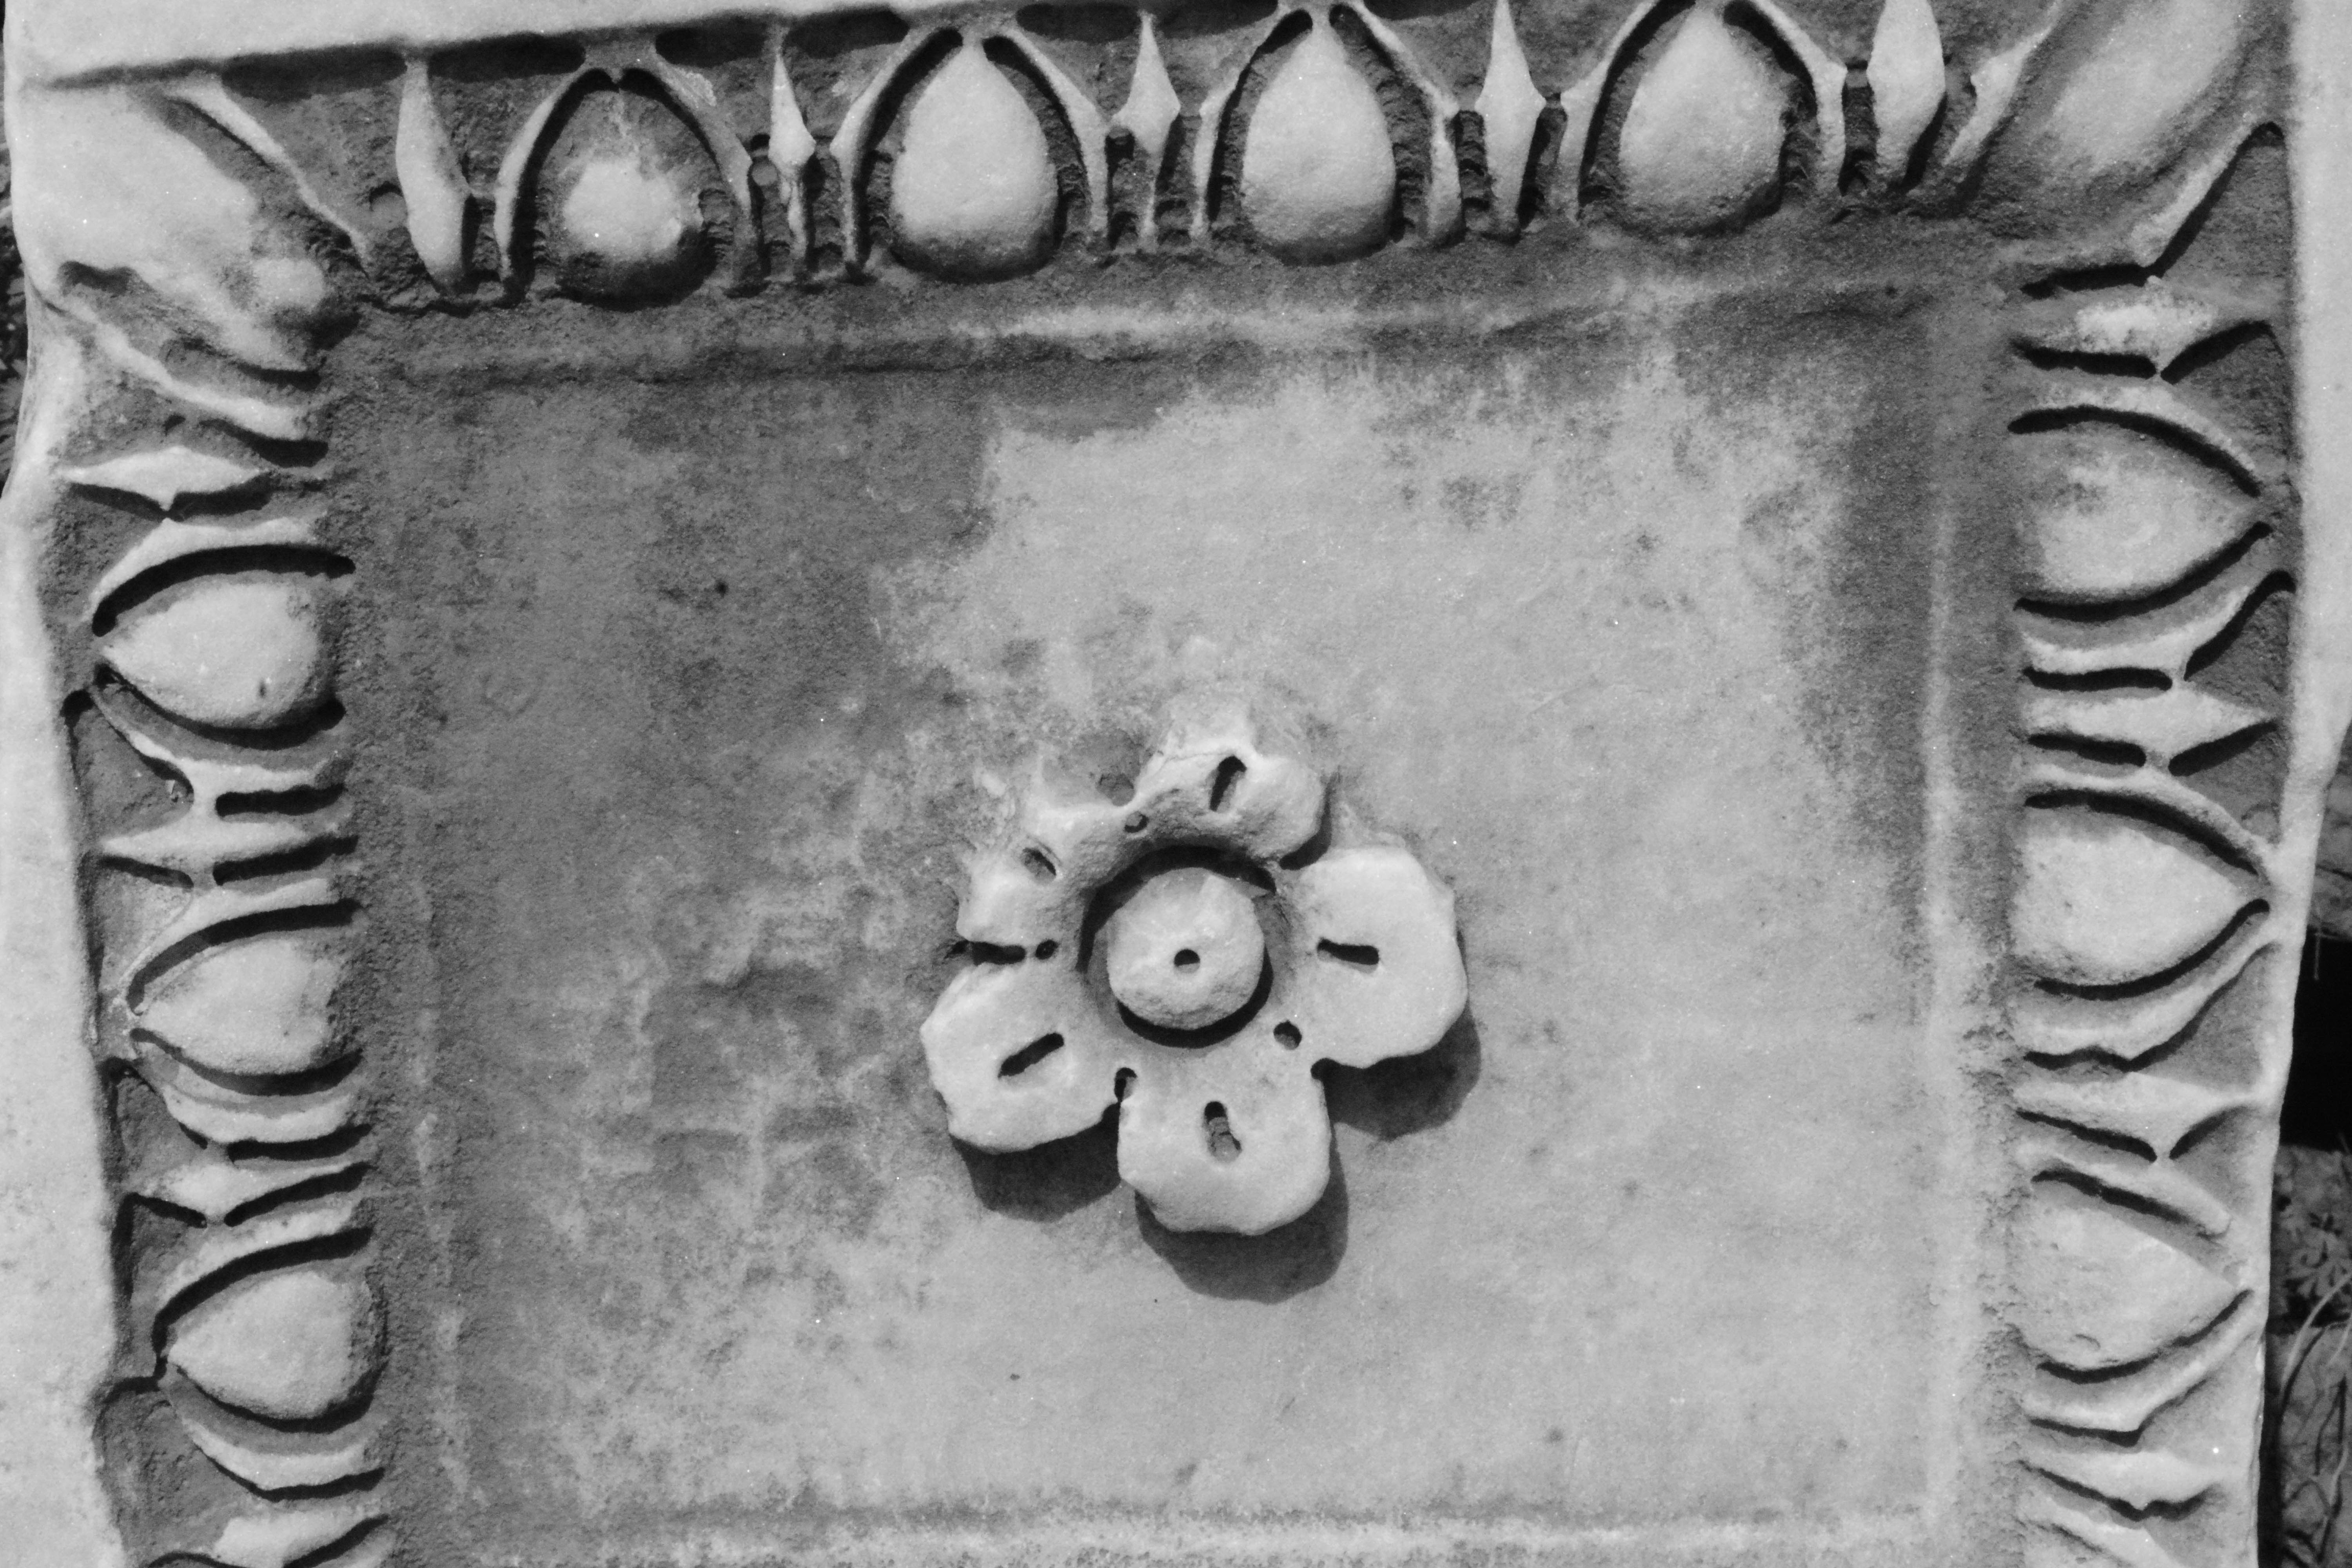
black and white, white, number, black, monochrome, art, sketch, drawing, photograph, picture frame, image, carving, monochrome photography